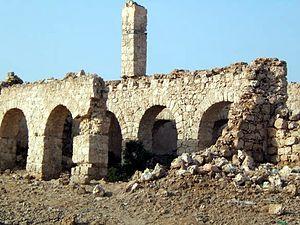
La Somalie, en forme longue la république fédérale de Somalie, est un pays situé à l'extrémité orientale de la Corne de l'Afrique.
L'islam constitue, depuis plus de 1400 ans, une part majeure de l'identité somalienne et est la religion de quasiment tous les Somaliens : les sources varient entre 99,8 % et 100 % pour les sources somaliennes.